Brown coal mining limits in North Bohemia

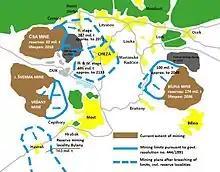
Territorial mining limits in North Bohemia as they affect the mines of Czech Coal and plans for further extraction of brown coal beyond the limits. Source: Kořeny (2012) and Invicta Bohemica (2010, in VŠE 2011)

The viability of these limits has long had doubt cast on them by the mining companies directly affected by the limits, Severočeské doly and the Czech Coal Group, and the electric power company ČEZ. While the official stance of Czech Prime Minister Petr Nečas and all political parties represented in the Czech parliament as of 2012 (apart from the Communist Party of Bohemia and Moravia) was in favour of maintaining the North Bohemian mining limits, the miners have or have had the support of at least some individual national members of parliament. These include prominent members of the main government coalition partner, the Civic Democratic Party, such as deputy party leader and Trade and Industry Minister Martin Kuba and Jan Bureš.